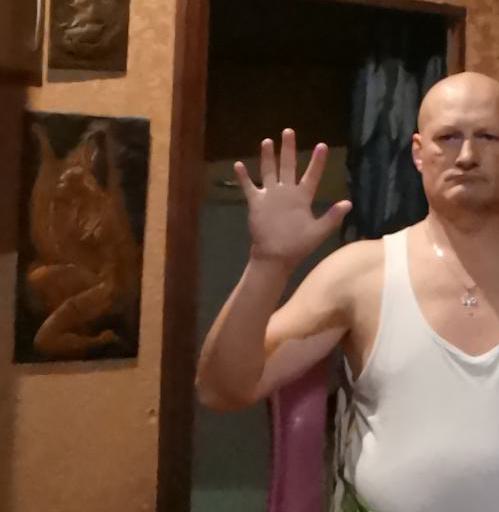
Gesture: palm